Architecture of Toronto

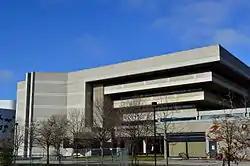
Scott Library at York University. This structure is an example of the Brutalist architectural style that proliferated among several Ontario universities from the 1950s to the 1970s.

Designed by Eberhard Zeidler, the multi-level Toronto Eaton Centre represented one of North America's first downtown shopping malls. It was designed as a multi-levelled, vaulted glass-ceiling galleria, modelled after the Galleria Vittorio Emanuele II in Milan, Italy. At the time of its opening in 1977, the interior design of the Toronto Eaton Centre was considered quite revolutionary and influenced shopping centre architecture throughout North America. Plans originally called for the demolition of Old City Hall and the Church of the Holy Trinity, but these were eventually dropped after a public outcry. Ultimately, Louisa Street, Downey's Lane and Albert Lane were closed and disappeared from the city street grid to make way for the new office and retail complex. Since the 2010s, the Toronto Eaton Centre is the most visited tourist attraction in Toronto and the most visited shopping mall in North America.